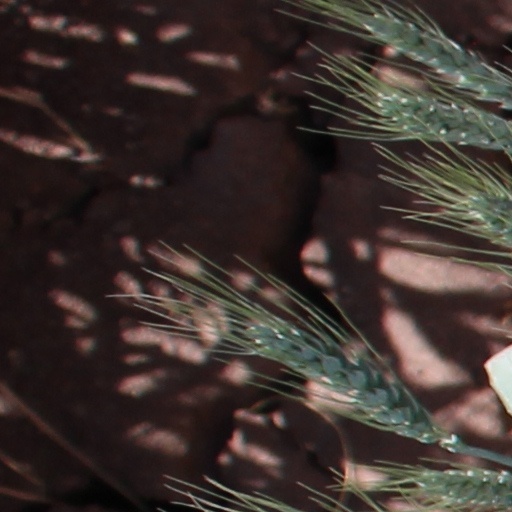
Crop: wheat